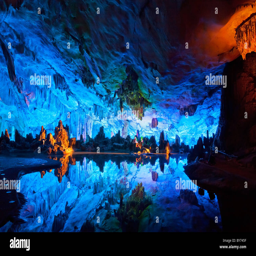
tourist attraction displaying the formations .